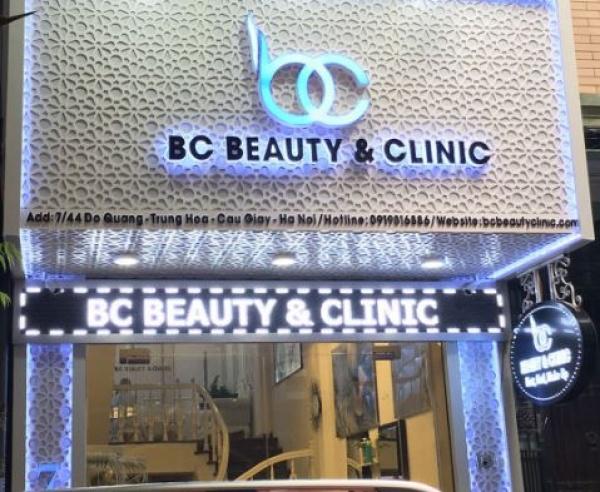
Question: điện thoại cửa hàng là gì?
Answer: điện thoại cửa hàng là 0919816886